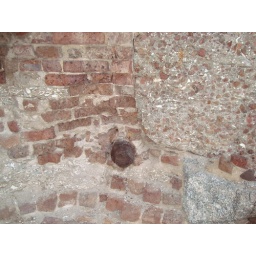
The cannon ball in z wall